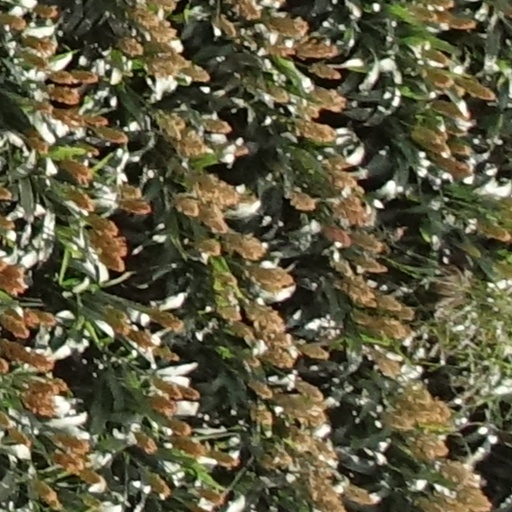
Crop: sorghum